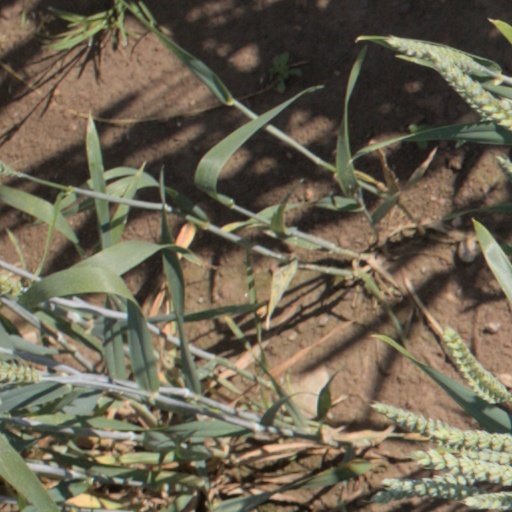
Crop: wheat